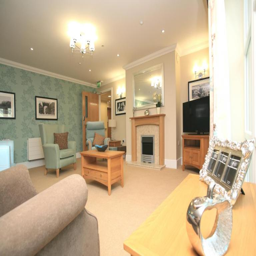
the lounge has pastel toned furniture and decor .